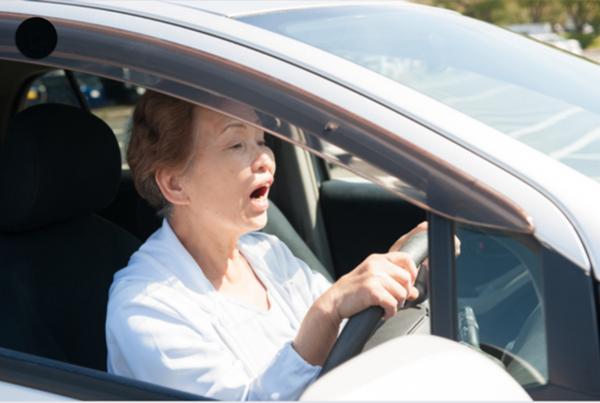
回答: 目の前のコンビニに突っ込もうとしたが、2台前の車に先越された。